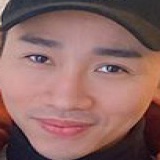
diễn viên Hải Triều